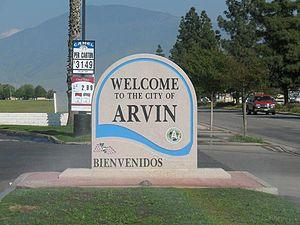
Arvin est une municipalité située dans le comté de Kern, en Californie, aux États-Unis. Au recensement de 2010 sa population était de 19 304 habitants. La ville a été fondée en 1910 et a été incorporée en 1960. Son nom a été donné en hommage à Arvin Richardson.